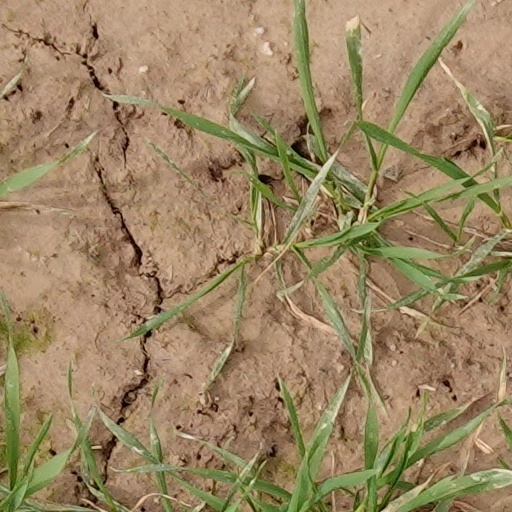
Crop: wheat